Osman Faruk

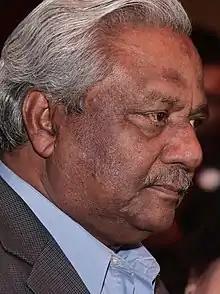
Faruk in 2012

Osman Faruk is a Bangladesh Nationalist Party politician and a former minister of education of Bangladesh. He served as a Jatiya Sangsad member representing the Kishoreganj-4 constituency.